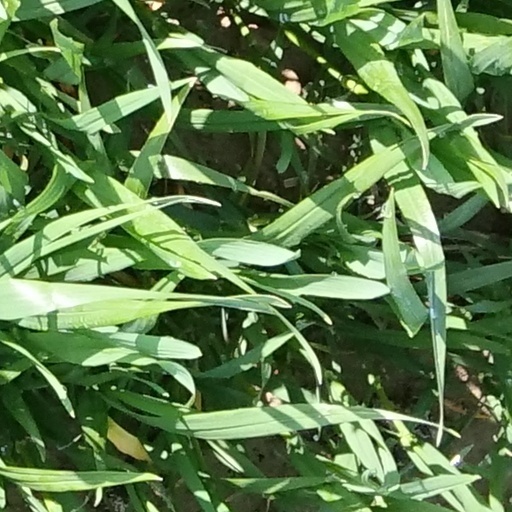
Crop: wheat